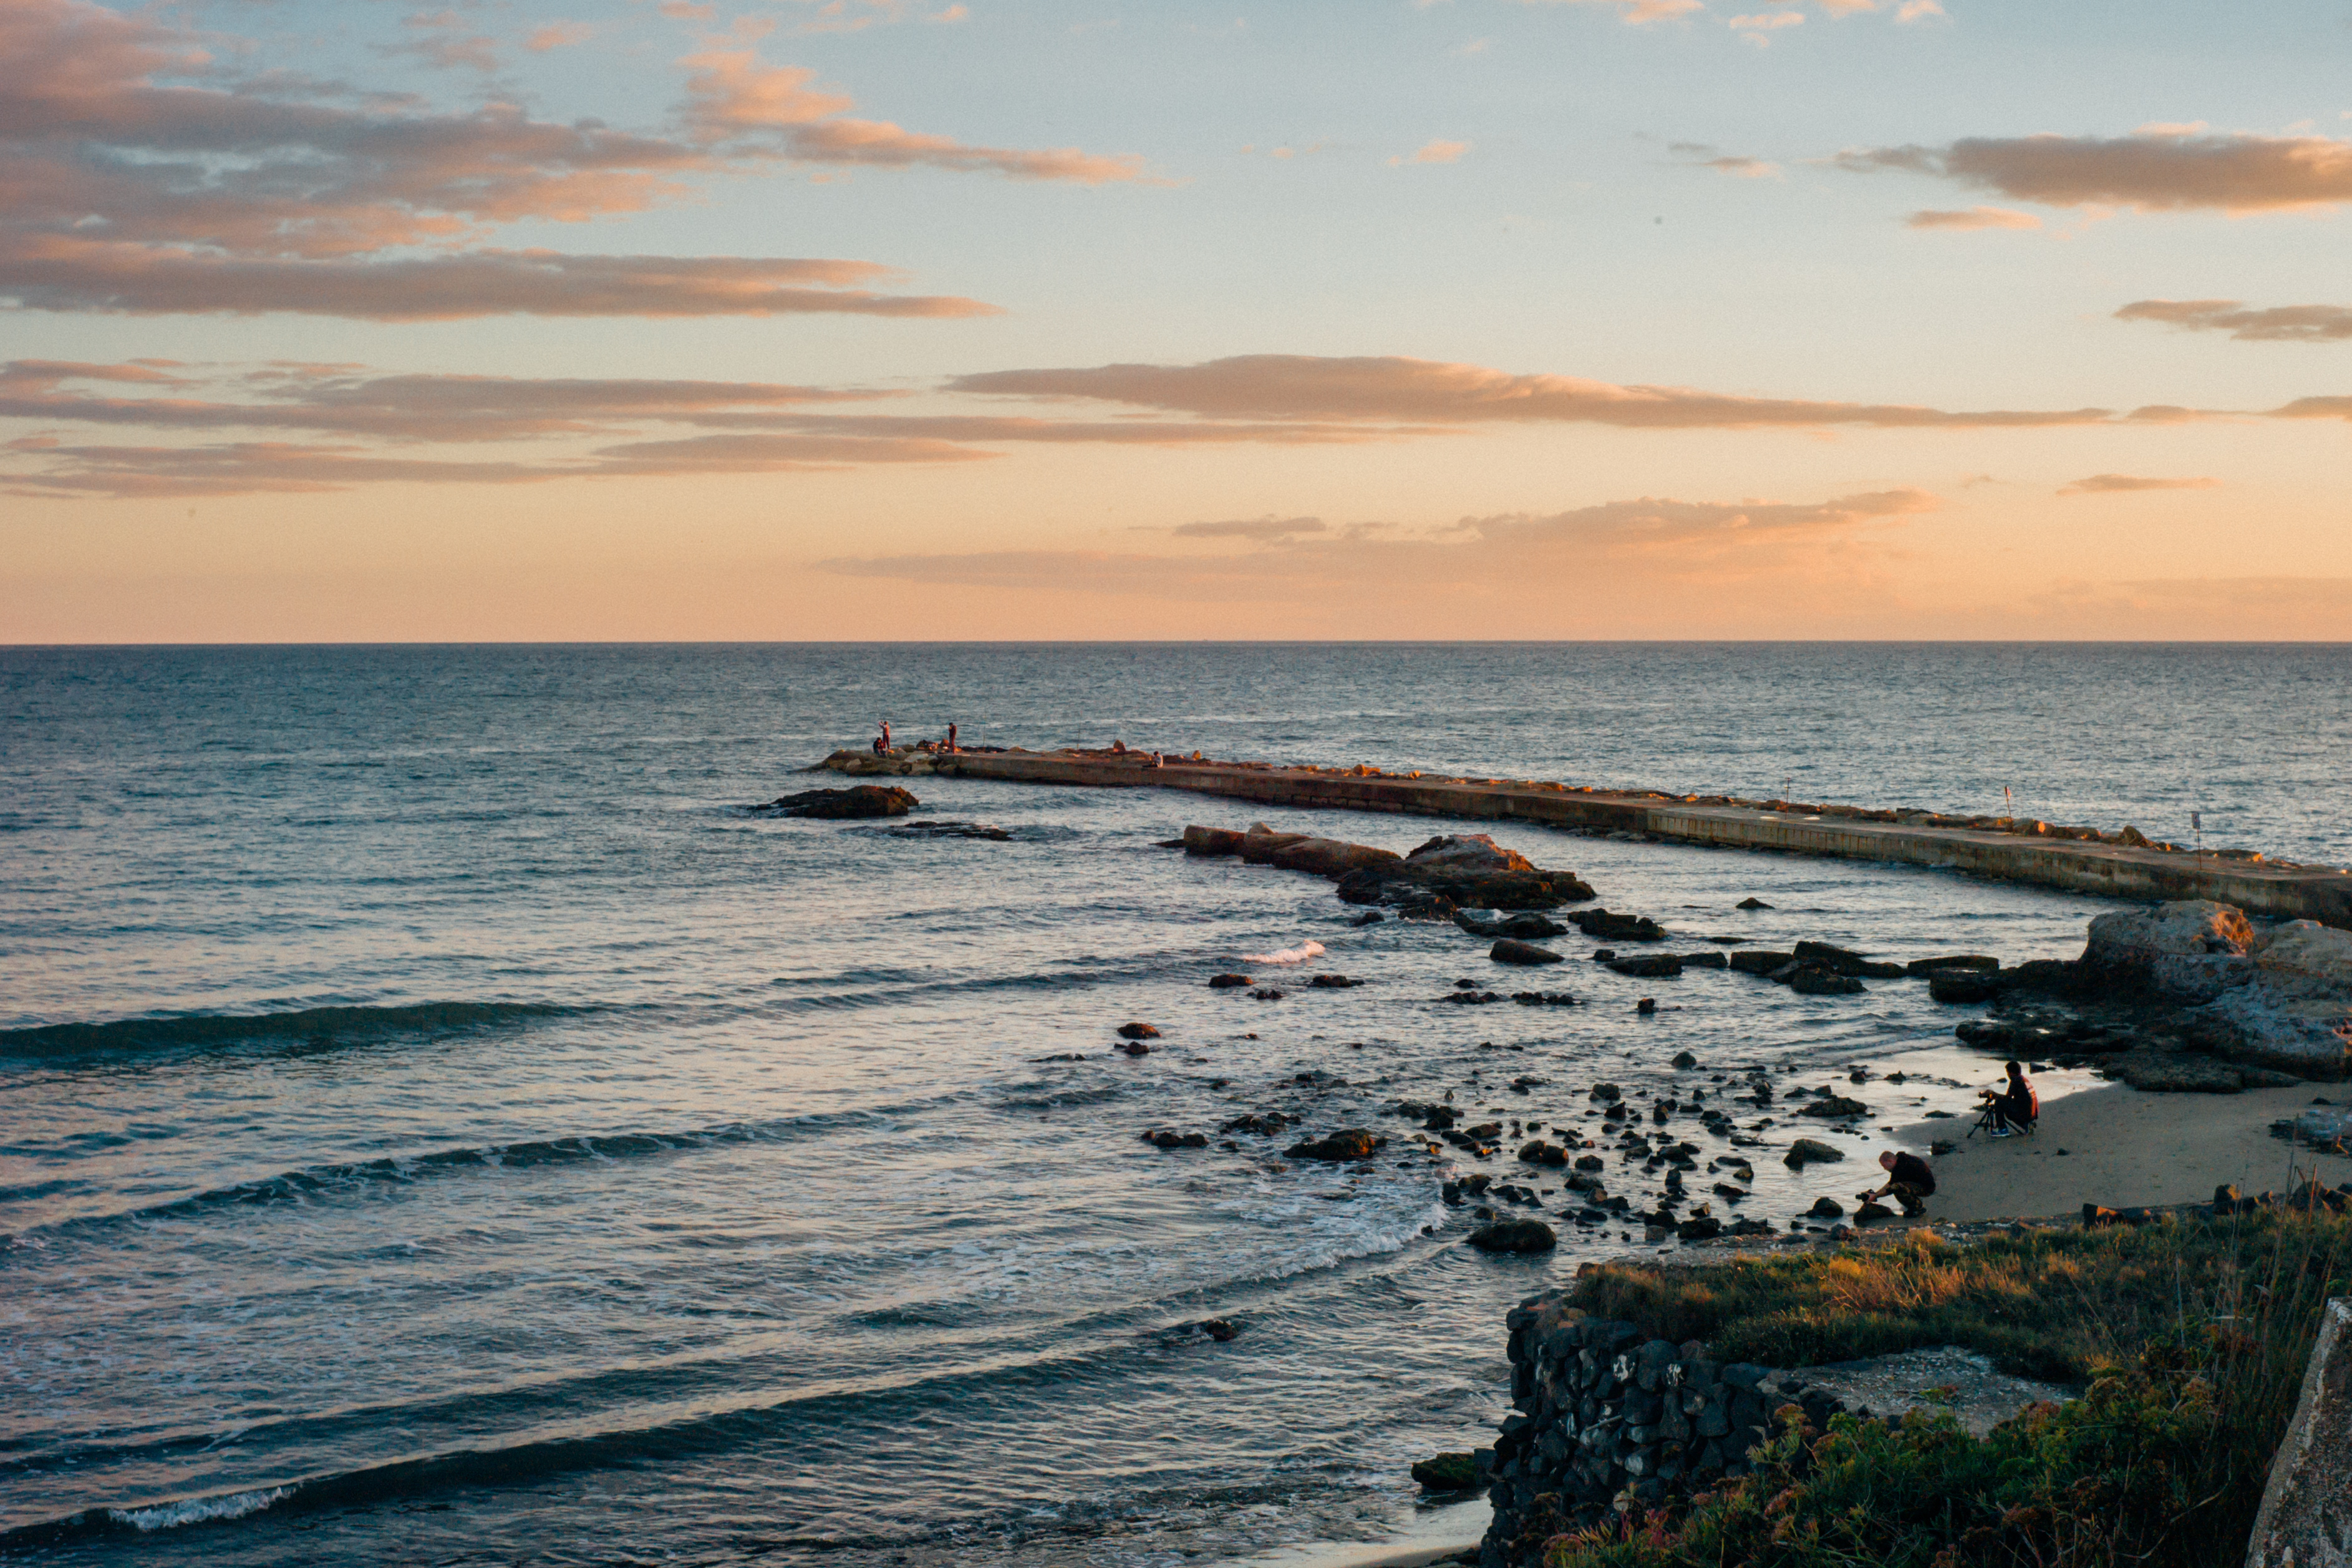
beach, landscape, sea, coast, water, outdoor, sand, rock, ocean, horizon, cloud, sky, boardwalk, sunrise, sunset, morning, shore, wave, dawn, pier, dusk, evening, cove, vehicle, fishing, bay, body of water, rocks, waves, clouds, publicdomain, cape, wind wave